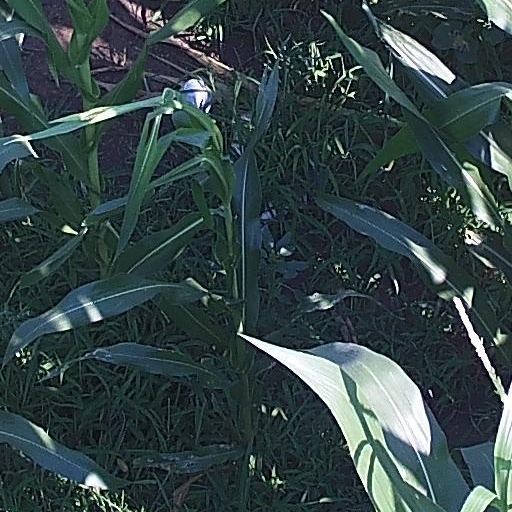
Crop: maize; corn